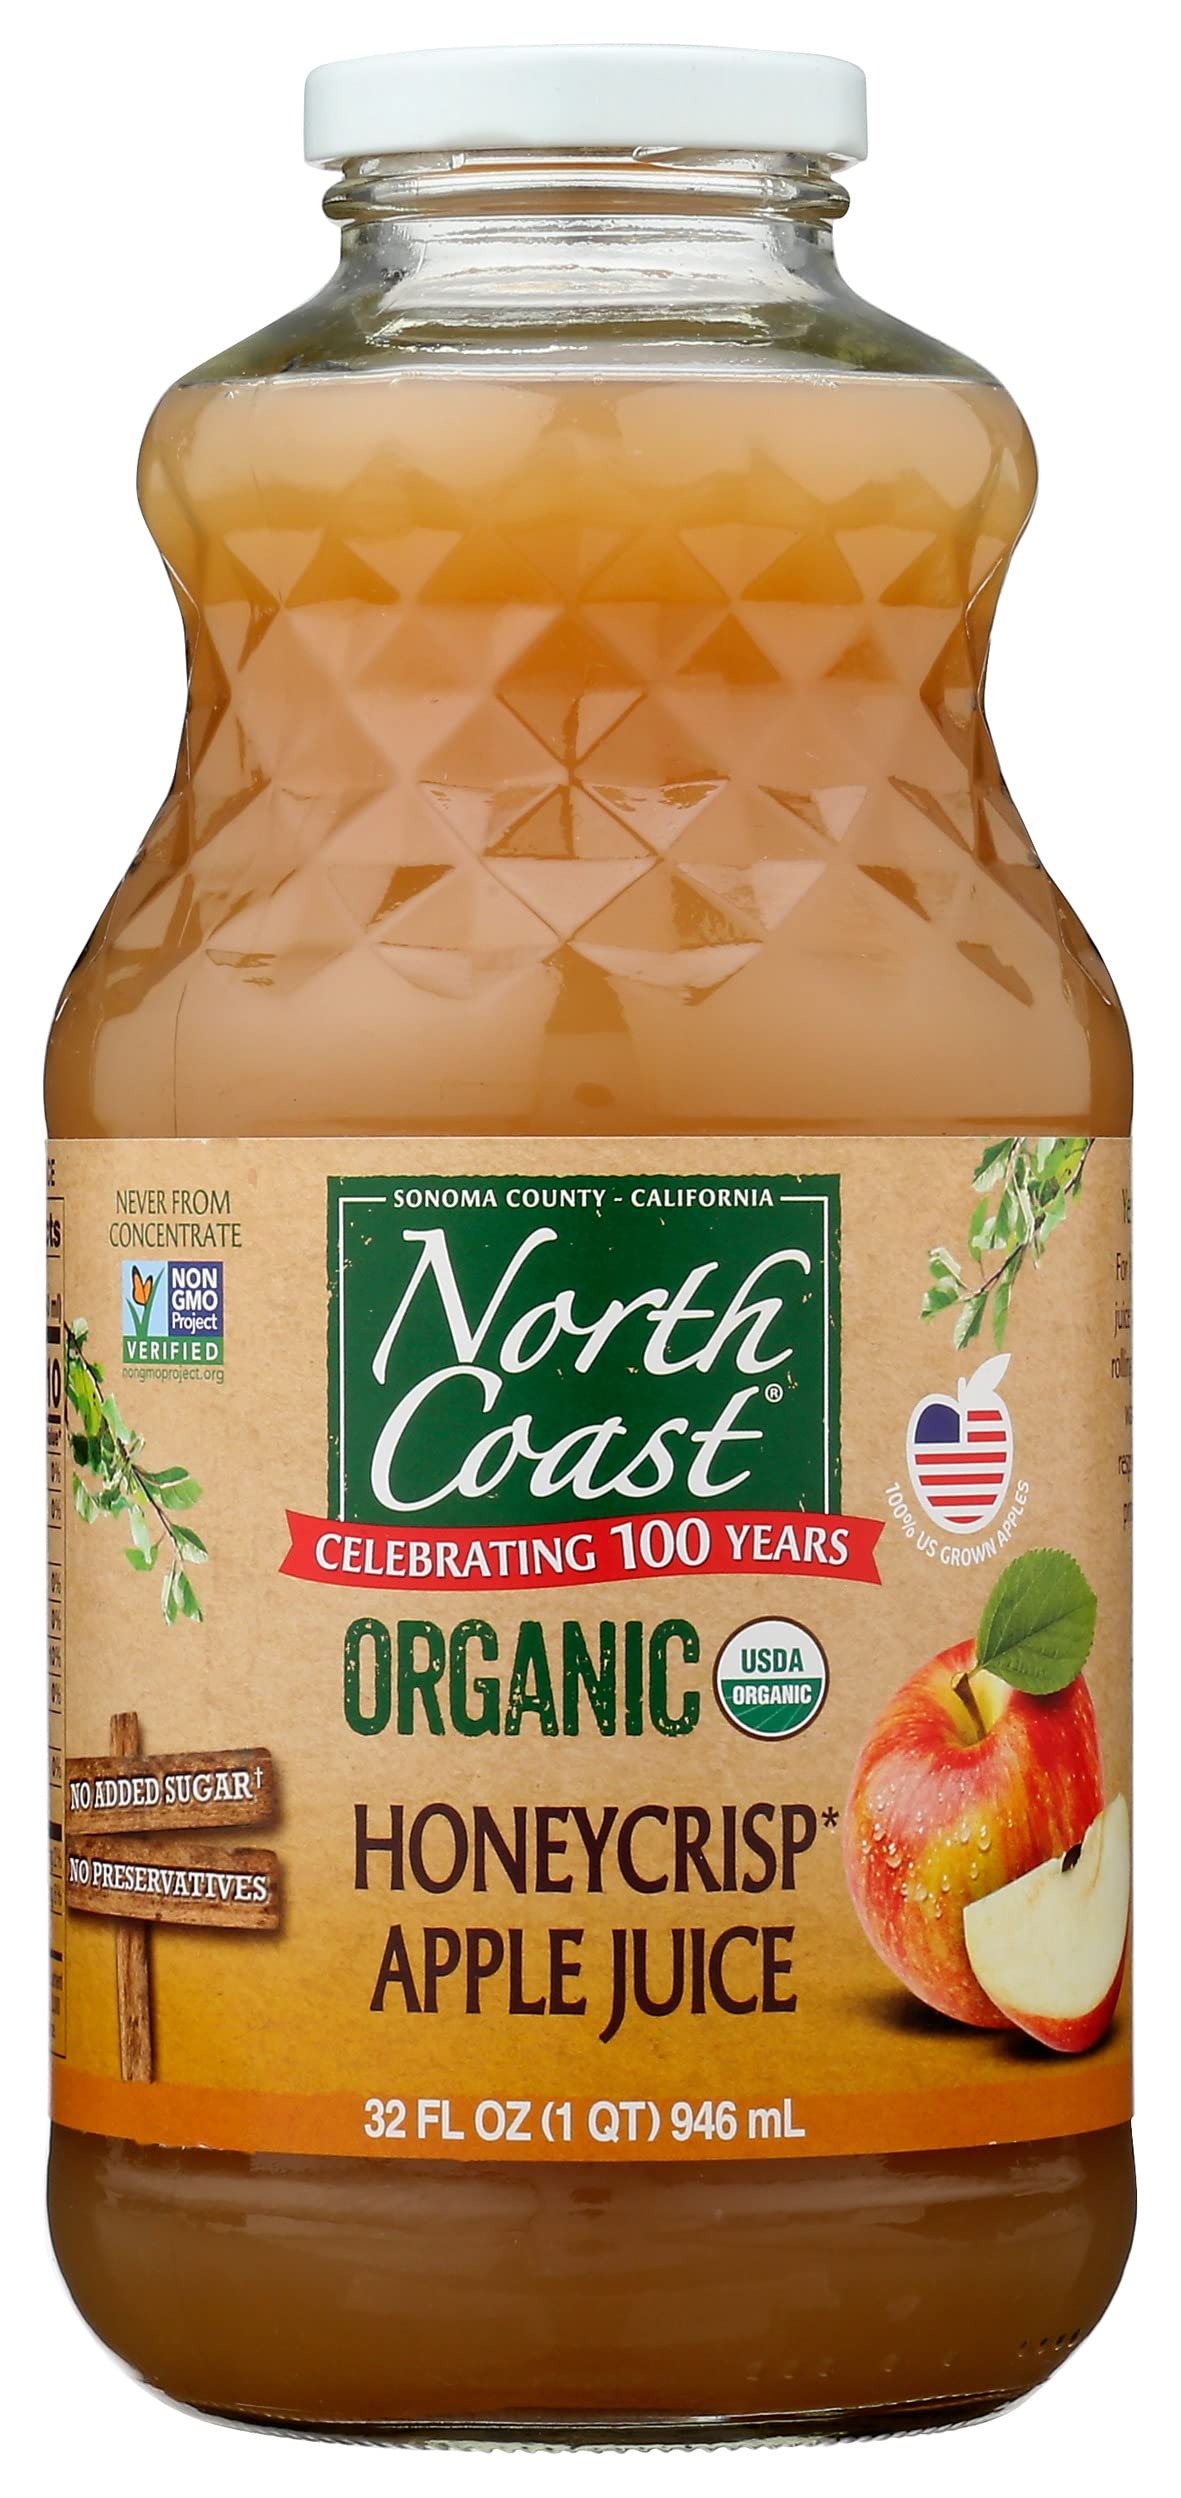
Item Name: North Coast Organic Honeycrisp Apple Juice, No Sugar Added, USDA Organic, 32 Ounce (Pack of 6)
Bullet Point 1: 100% Us Grown Apples
Bullet Point 2: Honeycrisp* Apple Juice *May Occasionally Contain Up To 2% Of Other Apple Varietals.
Bullet Point 3: No Added Sugar Not A Low Calorie Beverage. See Nutrition Facts For Sugar And Calorie Content.
Value: 192.0
Unit: Fl Oz

Price: 78.59